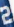
Number: 2